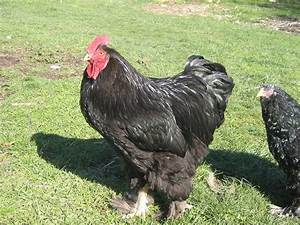
Label: gallina